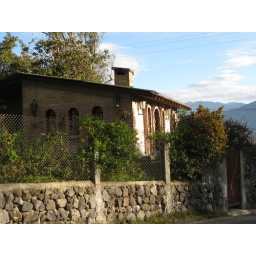
Sweet lil house along the road above L.R.